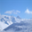
Label: mountain